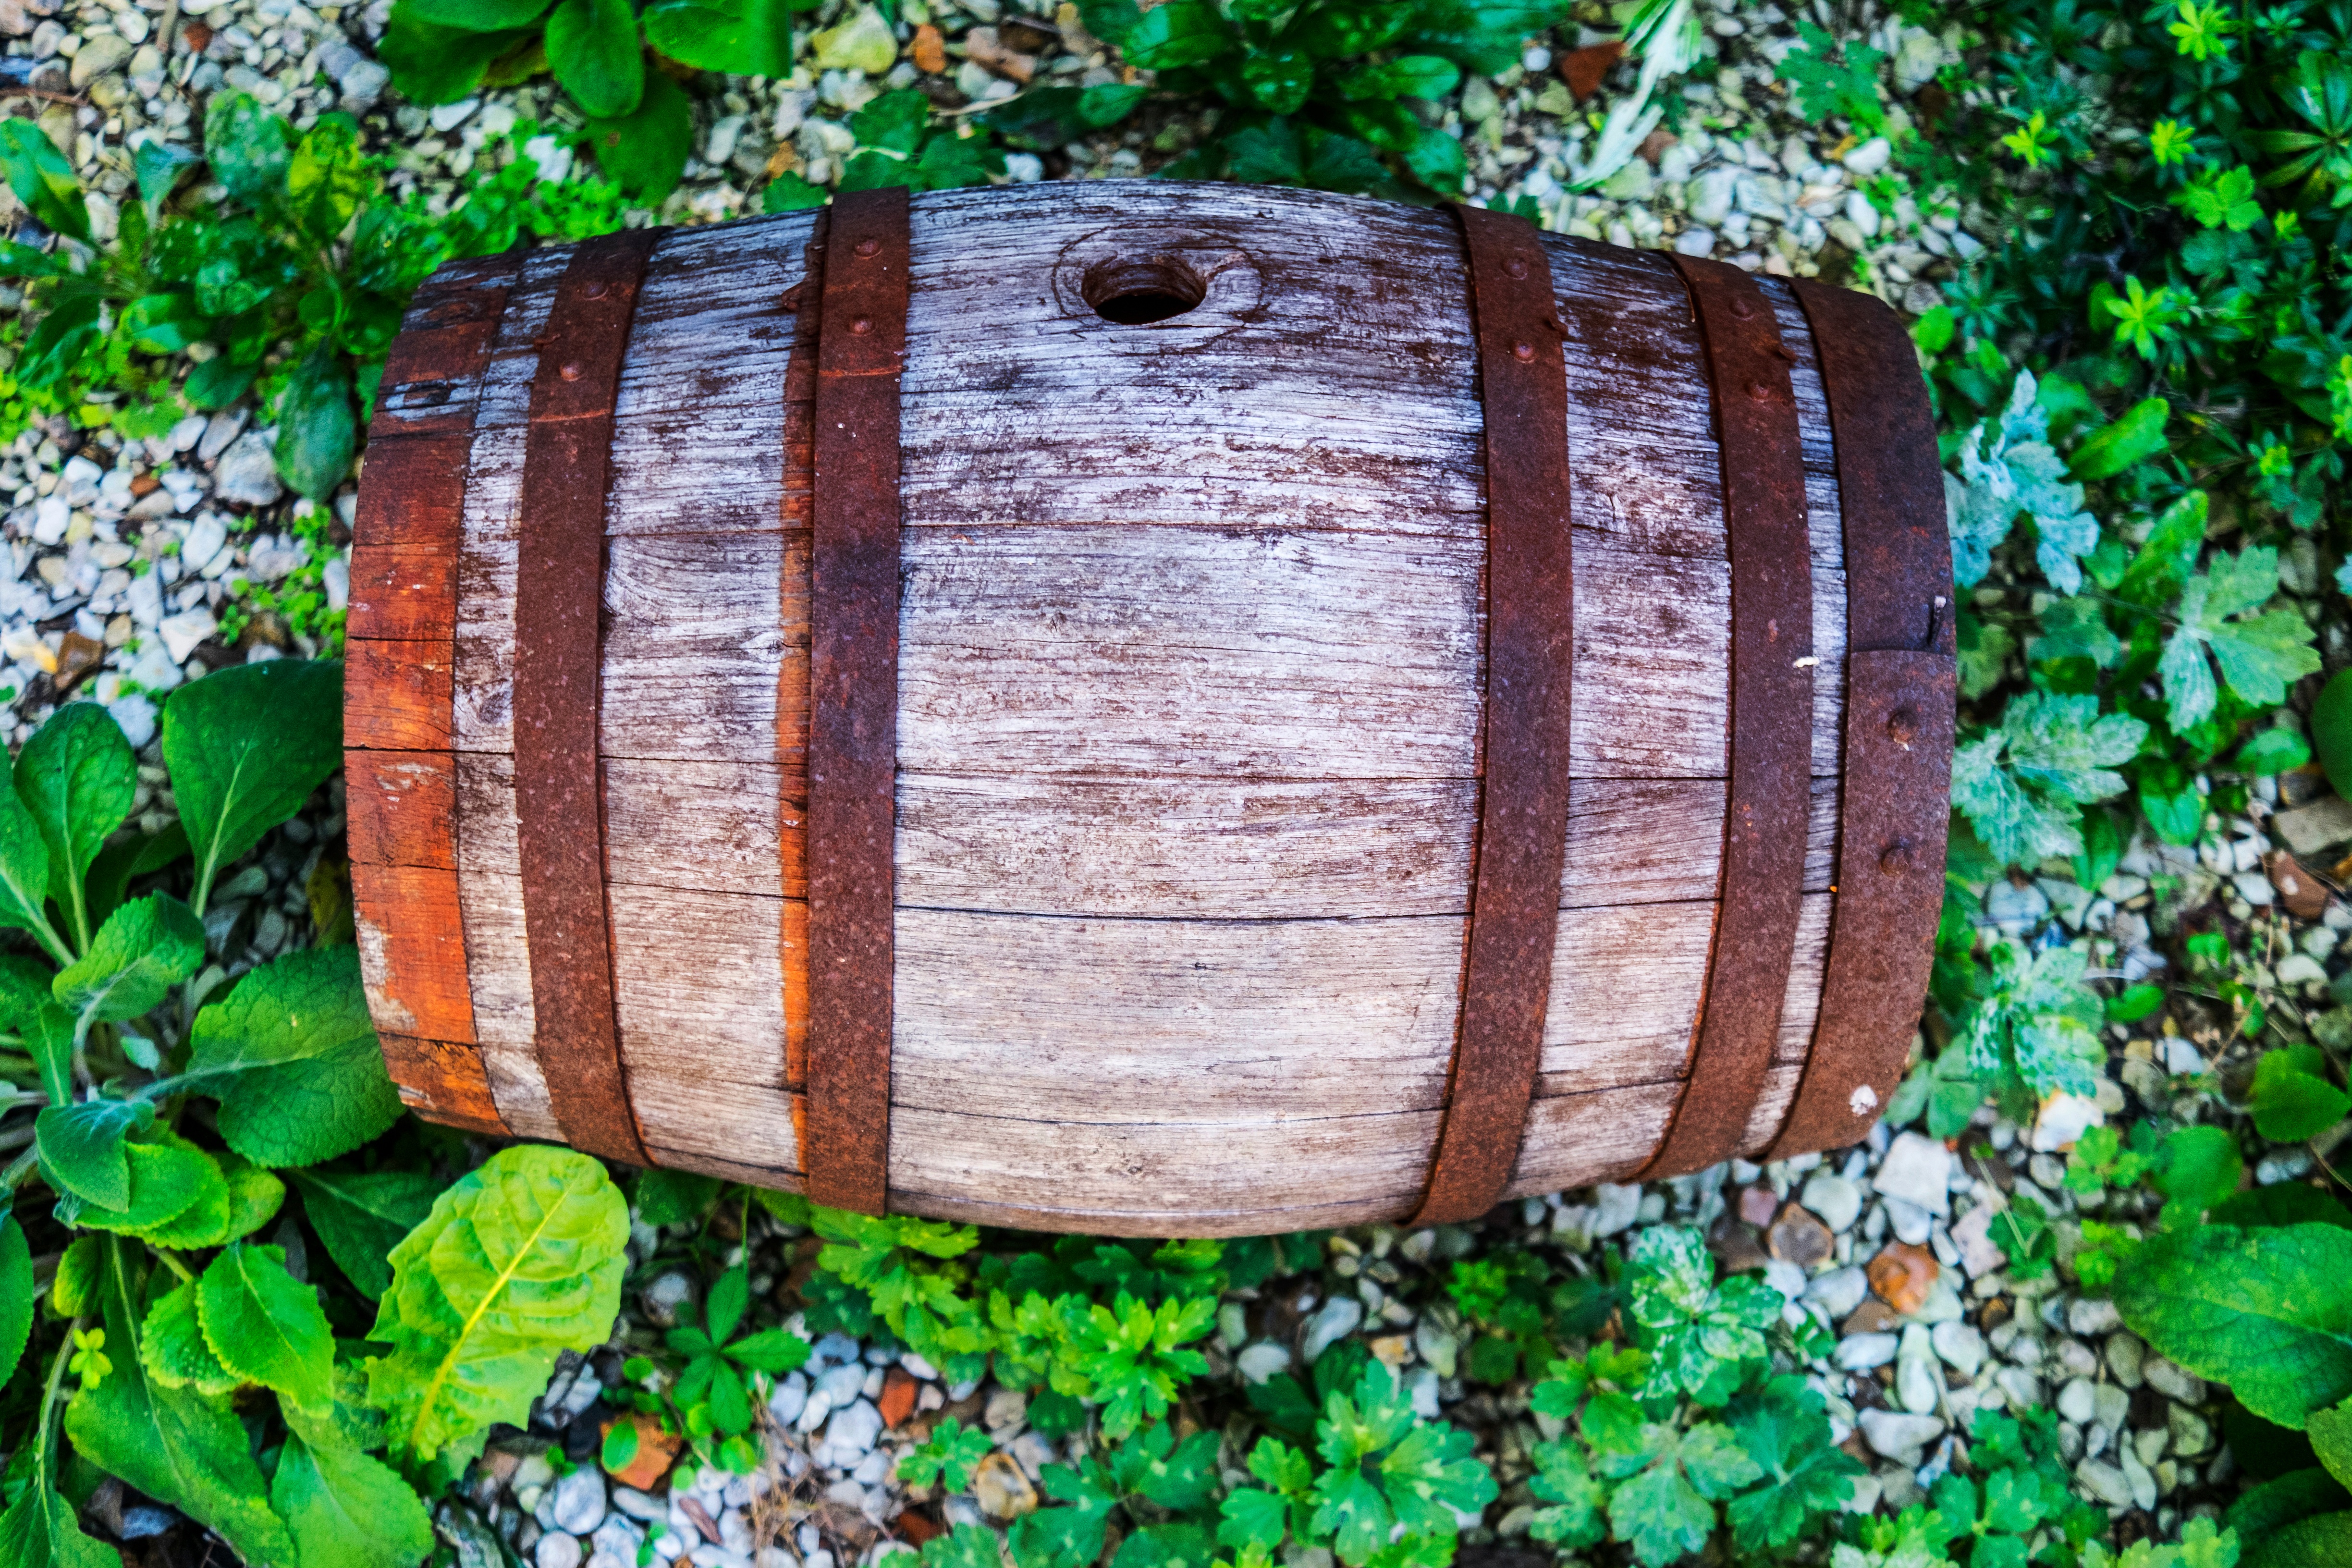
tree, wood, trunk, backyard, garden, barrel, man made object